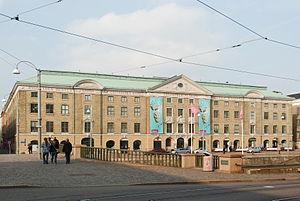
Le musée municipal de Göteborg est situé dans une maison du XVIIIᵉ siècle construite à l'origine pour la Compagnie suédoise des Indes orientales dans le centre ville de Göteborg.